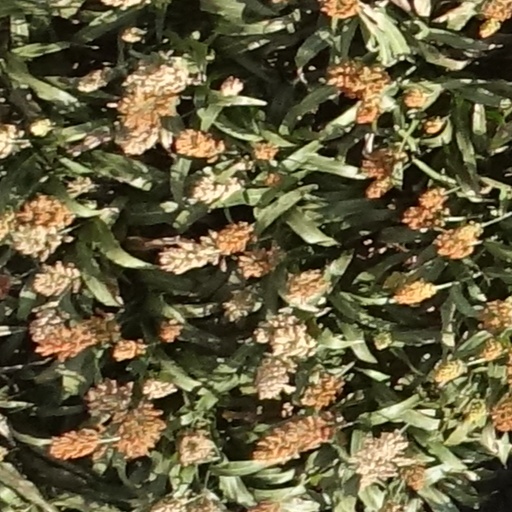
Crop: sorghum